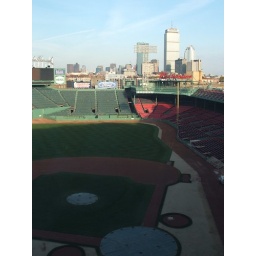
Pesky's pole down the right field line. Money in the background.